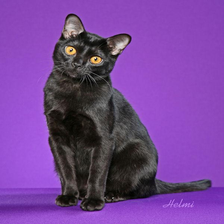
Species: cat
Breed: Bombay